Corner solution

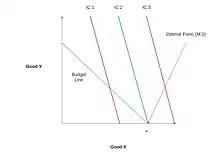
This diagram shows an example corner solution where the optimal bundle lies on the x-intercept at point (M,0). IC 1 is not a solution as it does not fully utilise the entire budget, IC 3 is unachievable as it exceeds the total amount of the budget. The optimal solution in this example is M units of good X and 0 units of good Y. This is a corner solution as the highest possible IC (IC 2) intersects the budget line at one of the intercepts (x-intercept).

In mathematics and economics, a corner solution is a special solution to an agent's maximization problem in which the quantity of one of the arguments in the maximized function is zero. In non-technical terms, a corner solution is when the chooser is either unwilling or unable to make a trade-off between goods.